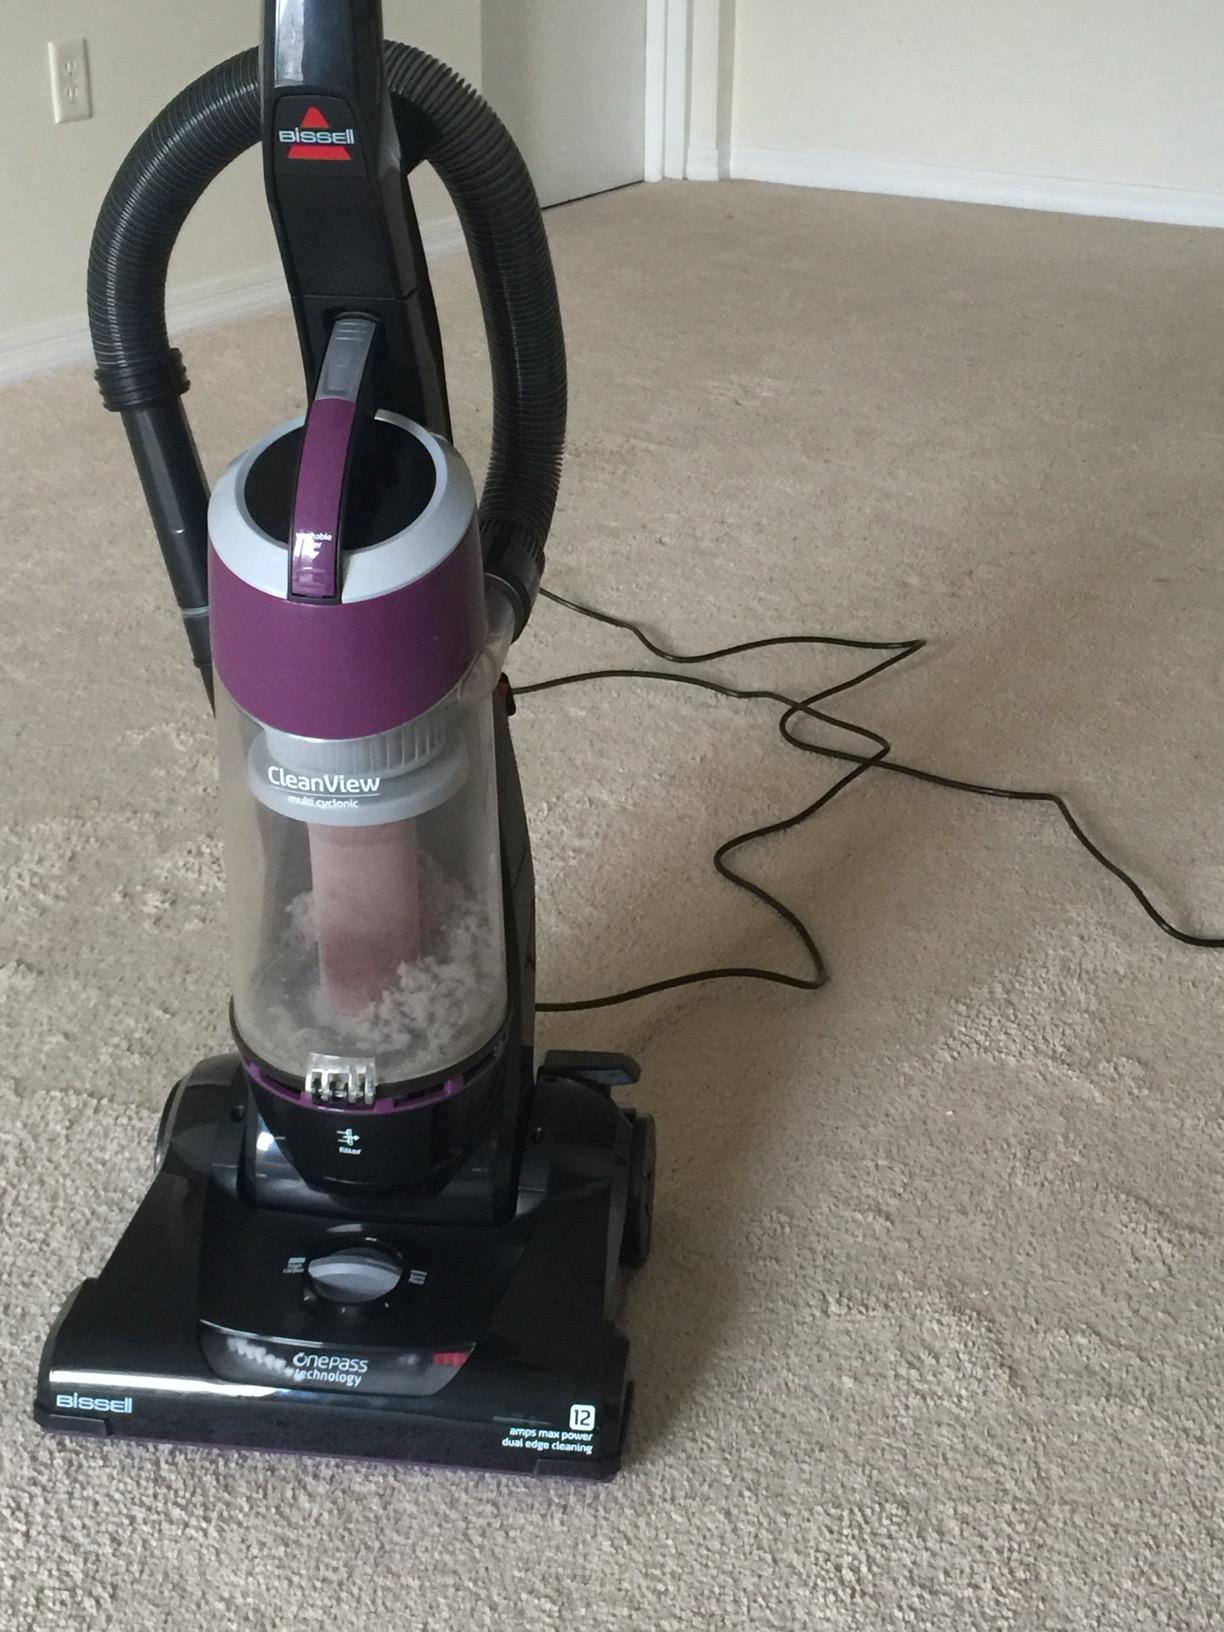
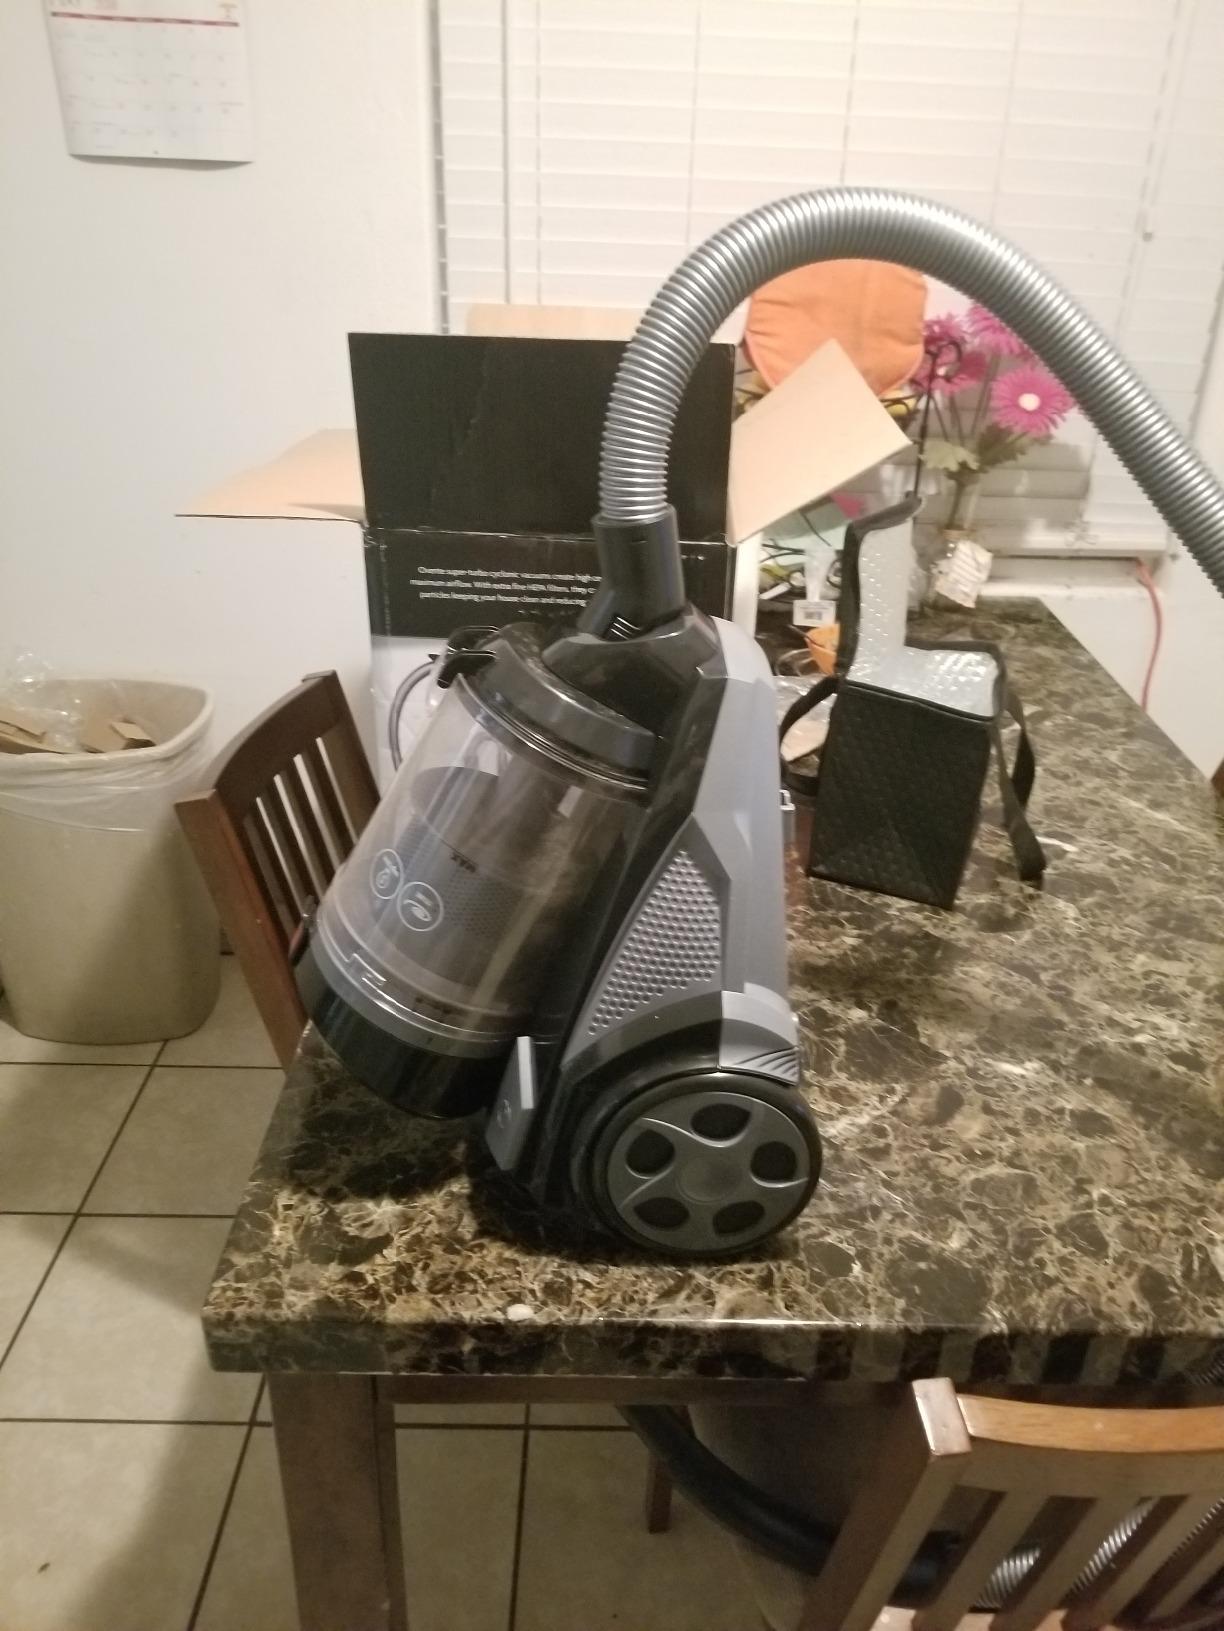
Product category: items_vacuum
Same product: no